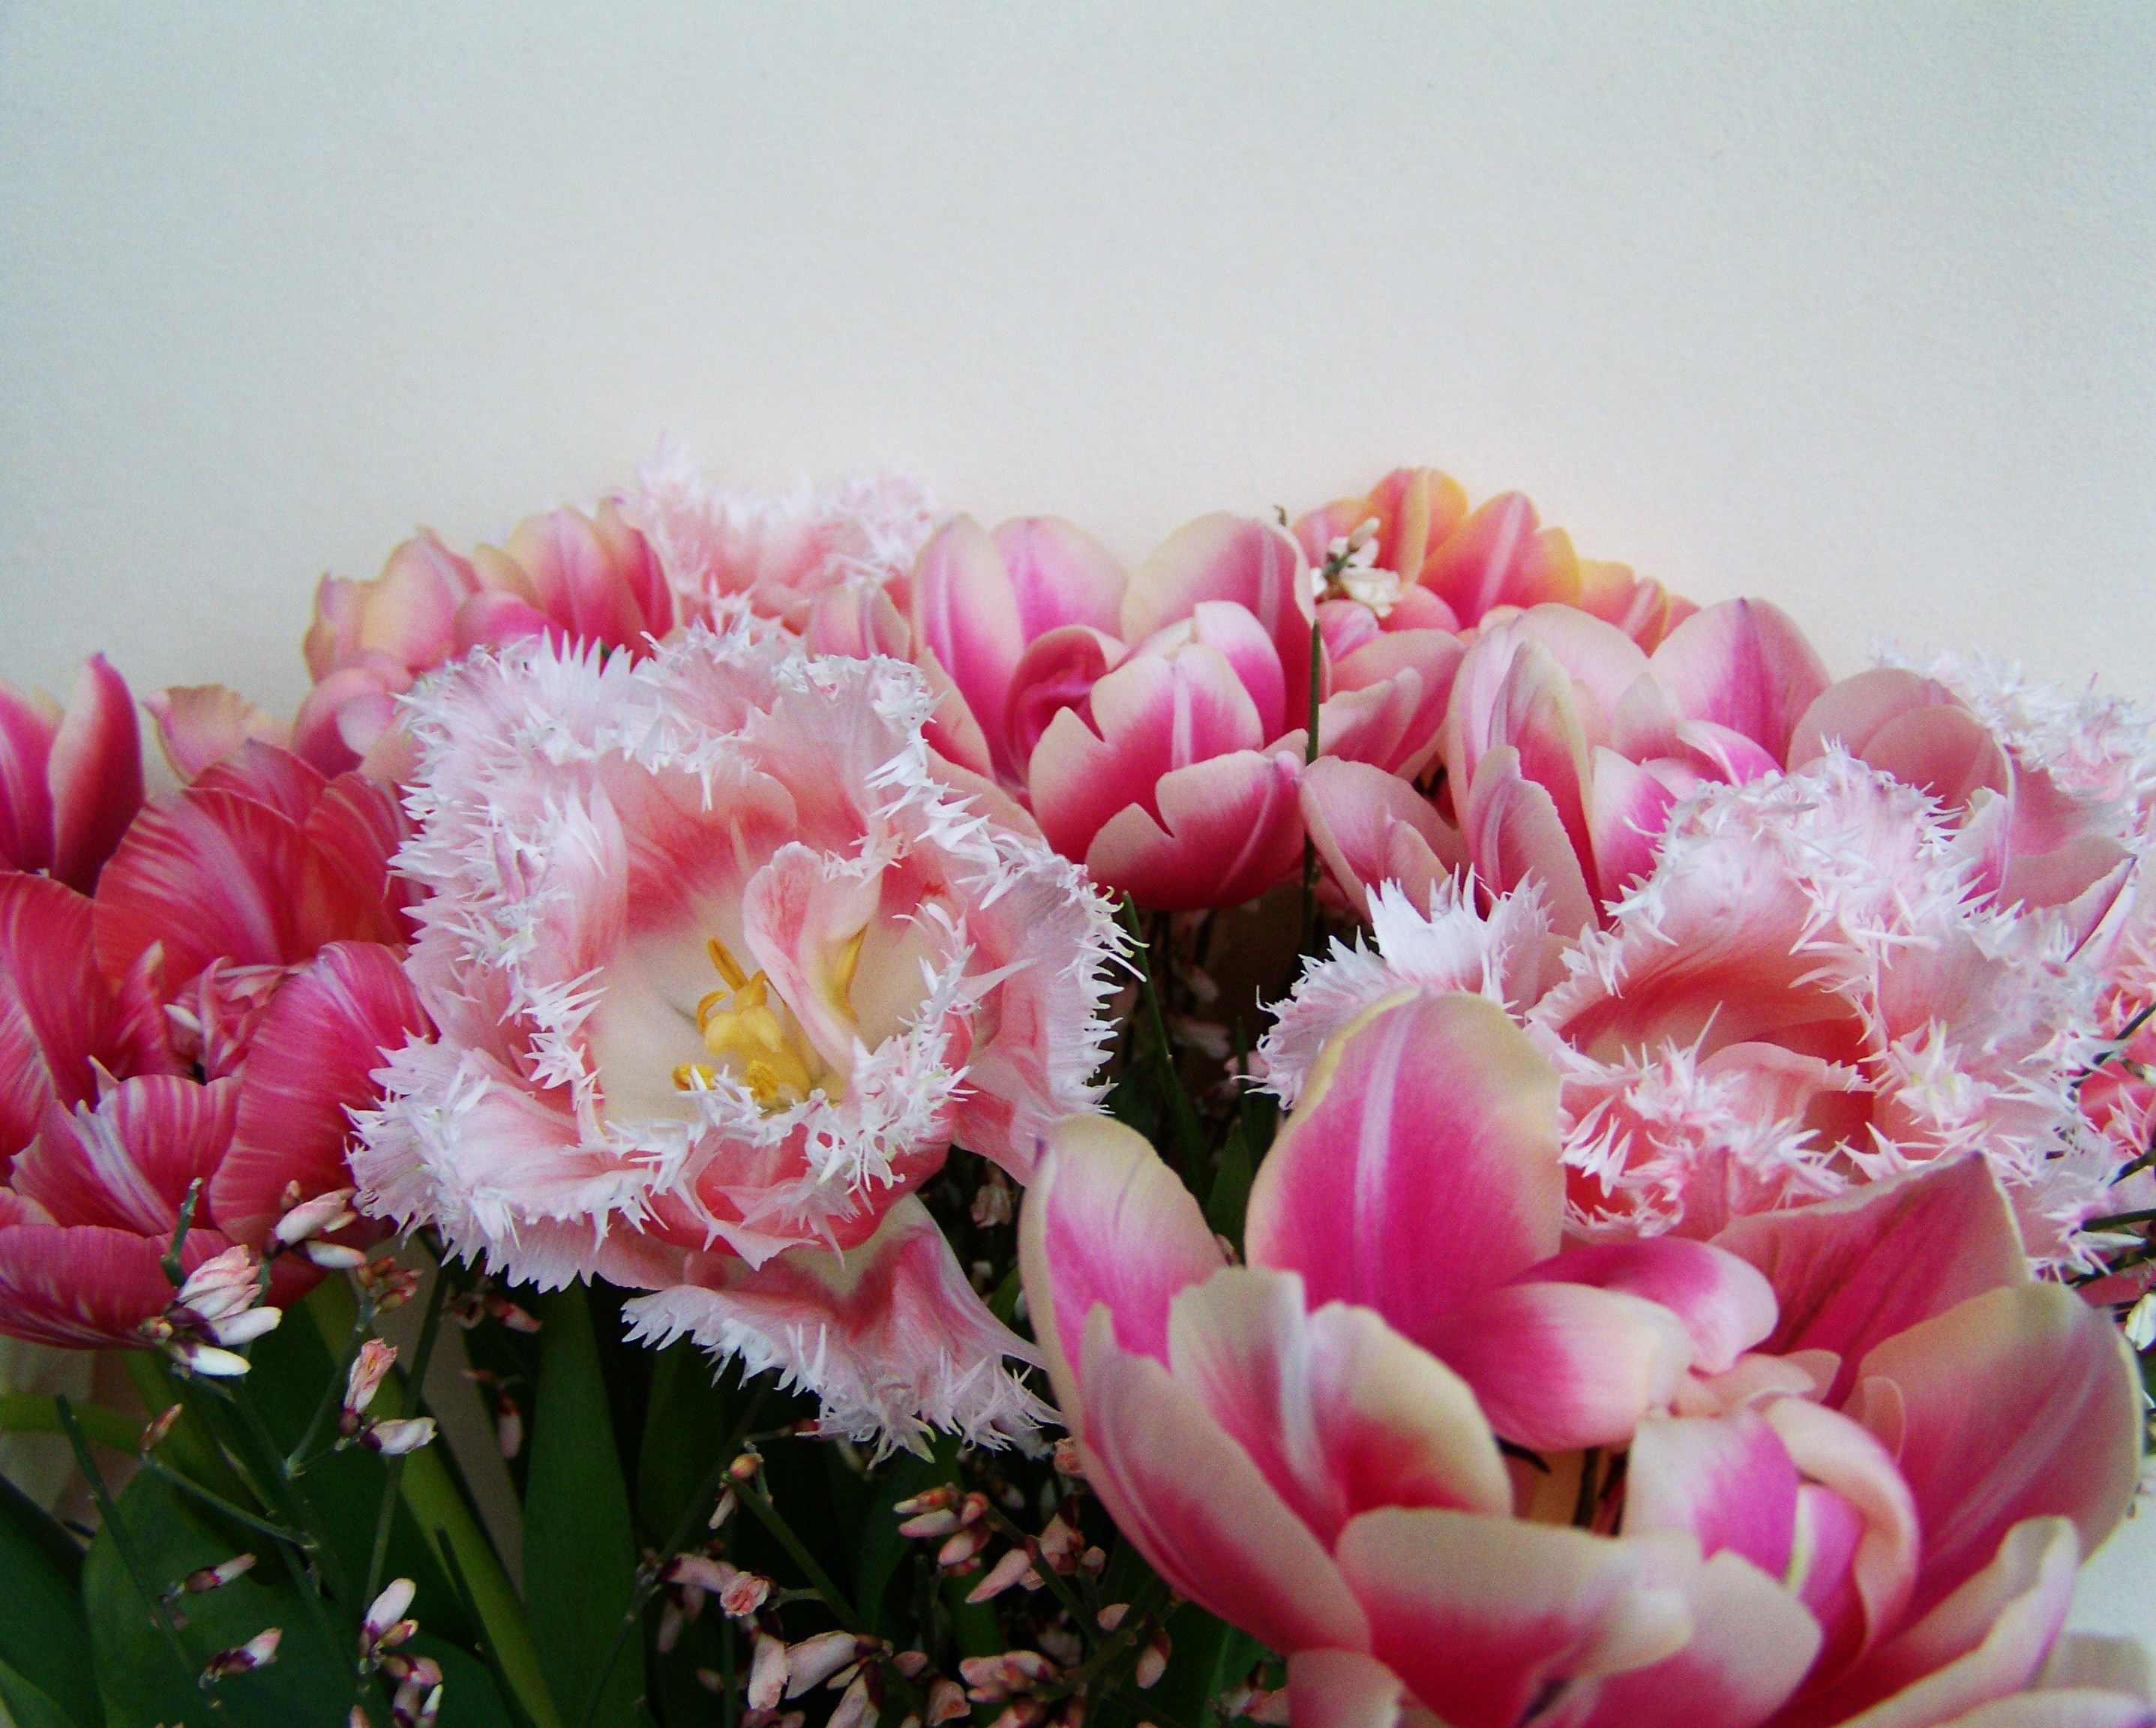
blossom, plant, flower, petal, tulip, pink, tulip bouquet, cut flower, floristry, peony, flowering plant, flower bouquet, pink and white flowers, land plant